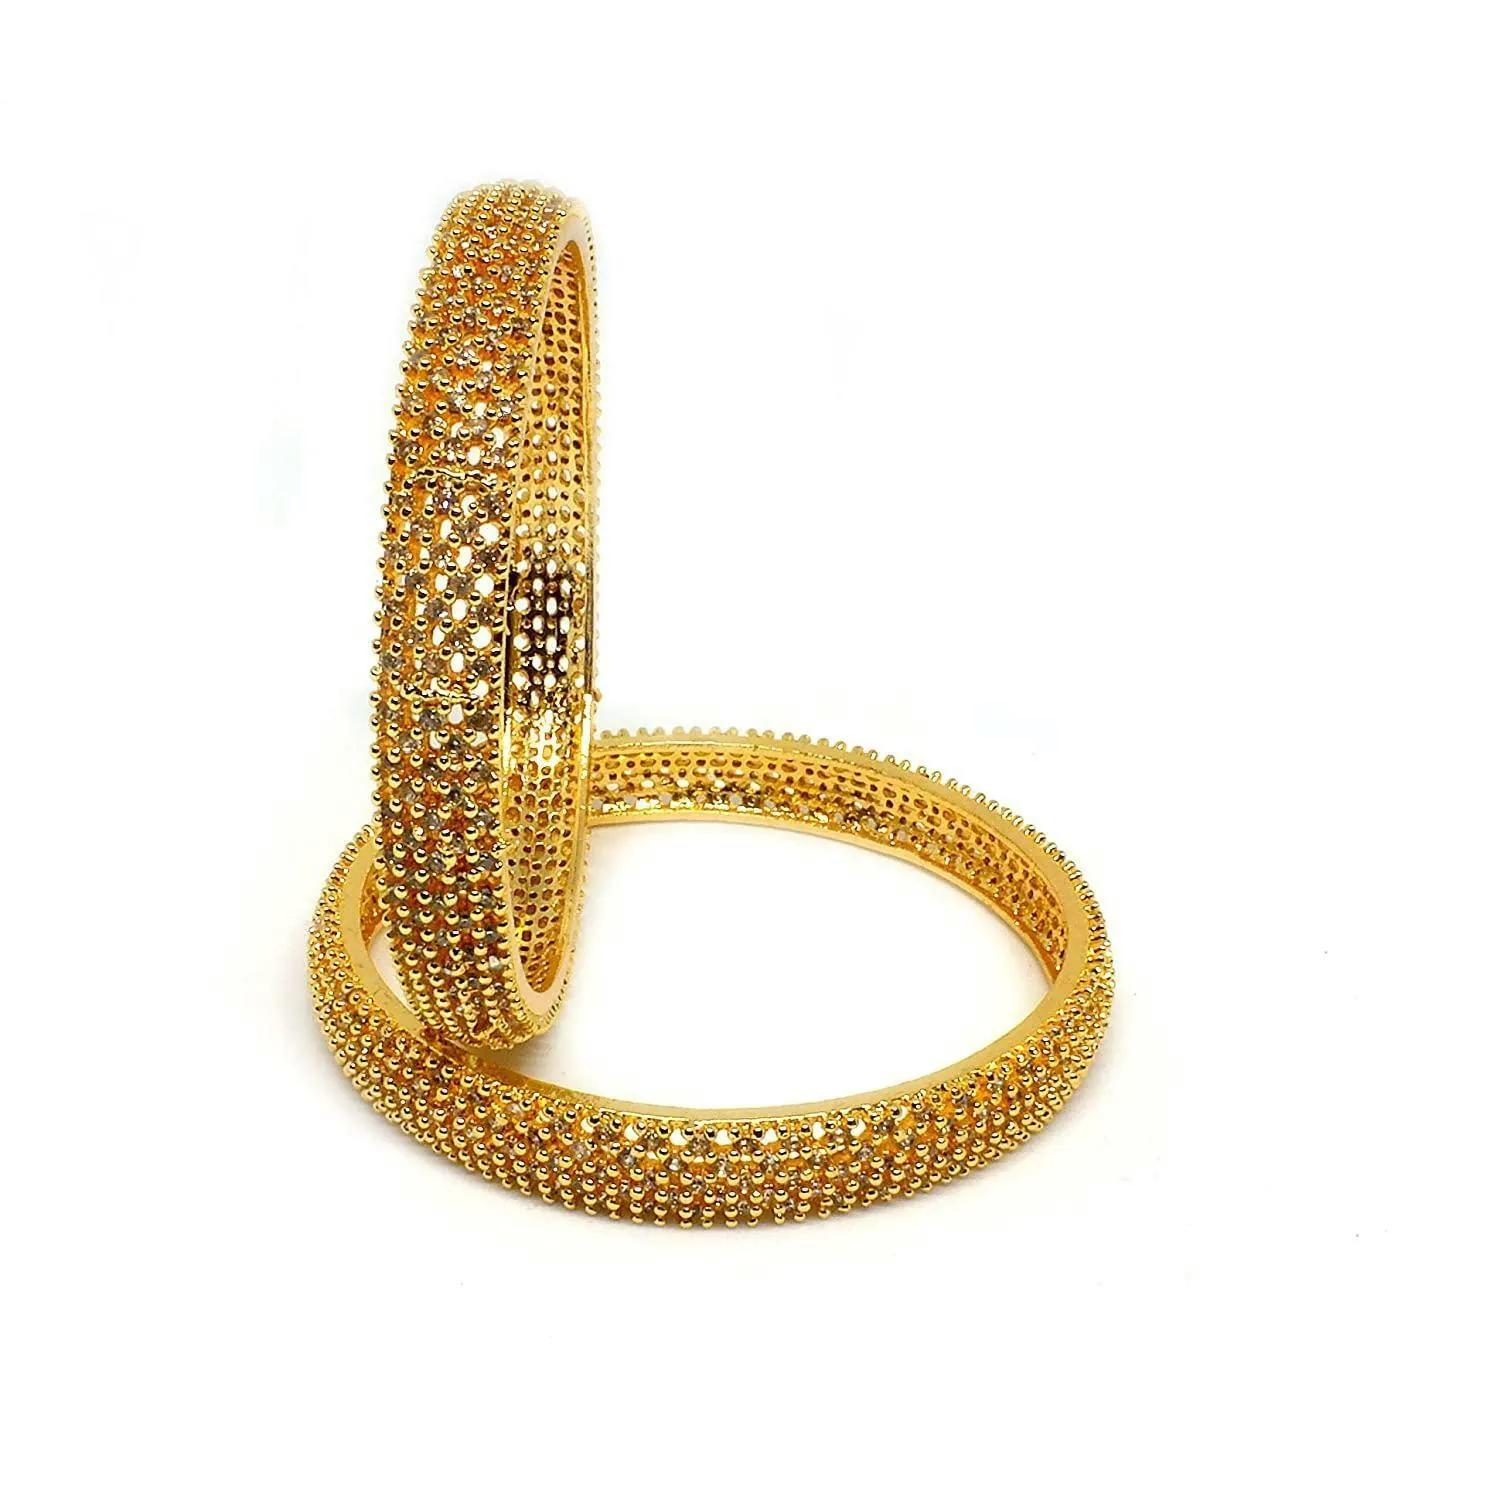
AyanAarsh Golden Metal Bangles for Women and Girls (pack of 2)
Type: Bangles
Brand: AyanAarsh
Price: Rs. 849
 This Golden Colour Bangles set from the house of Jewels has been exclusively designed for you. This Beautiful Diamond Bangles is studded with real look-alike American Diamonds. The CZ(Cubic Zirconia) stones used in crafting this elegant Bangles makes it look like real diamond Bangles, making it the perfect fit for any party or special occasion its graceful design complements with any ethnic or western outfit. This bangle is perfect for any gifting occasions.
Features: Intricate high polish creates glamorous reflections and adds a luxurious look, stylish and trendy bangle set from the house of,Best for Gifting and for personal Use, combine it with matching dress and be the limelight of every Occasion,Plated with High Quality Polish for Long Lasting Finish,Nickel free and Lead free as per International Standards that makes it very skin friendly. The plating is non-allergic and safe for all environments,Never allow your fashion jewellery to come in contact with harsh chemicals, oils, nor spray perfumes directly on them. This will cause the jewellery to fade, discolour, or even ruin them completely
Included: Pack of 2 Bangles